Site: brandenburg
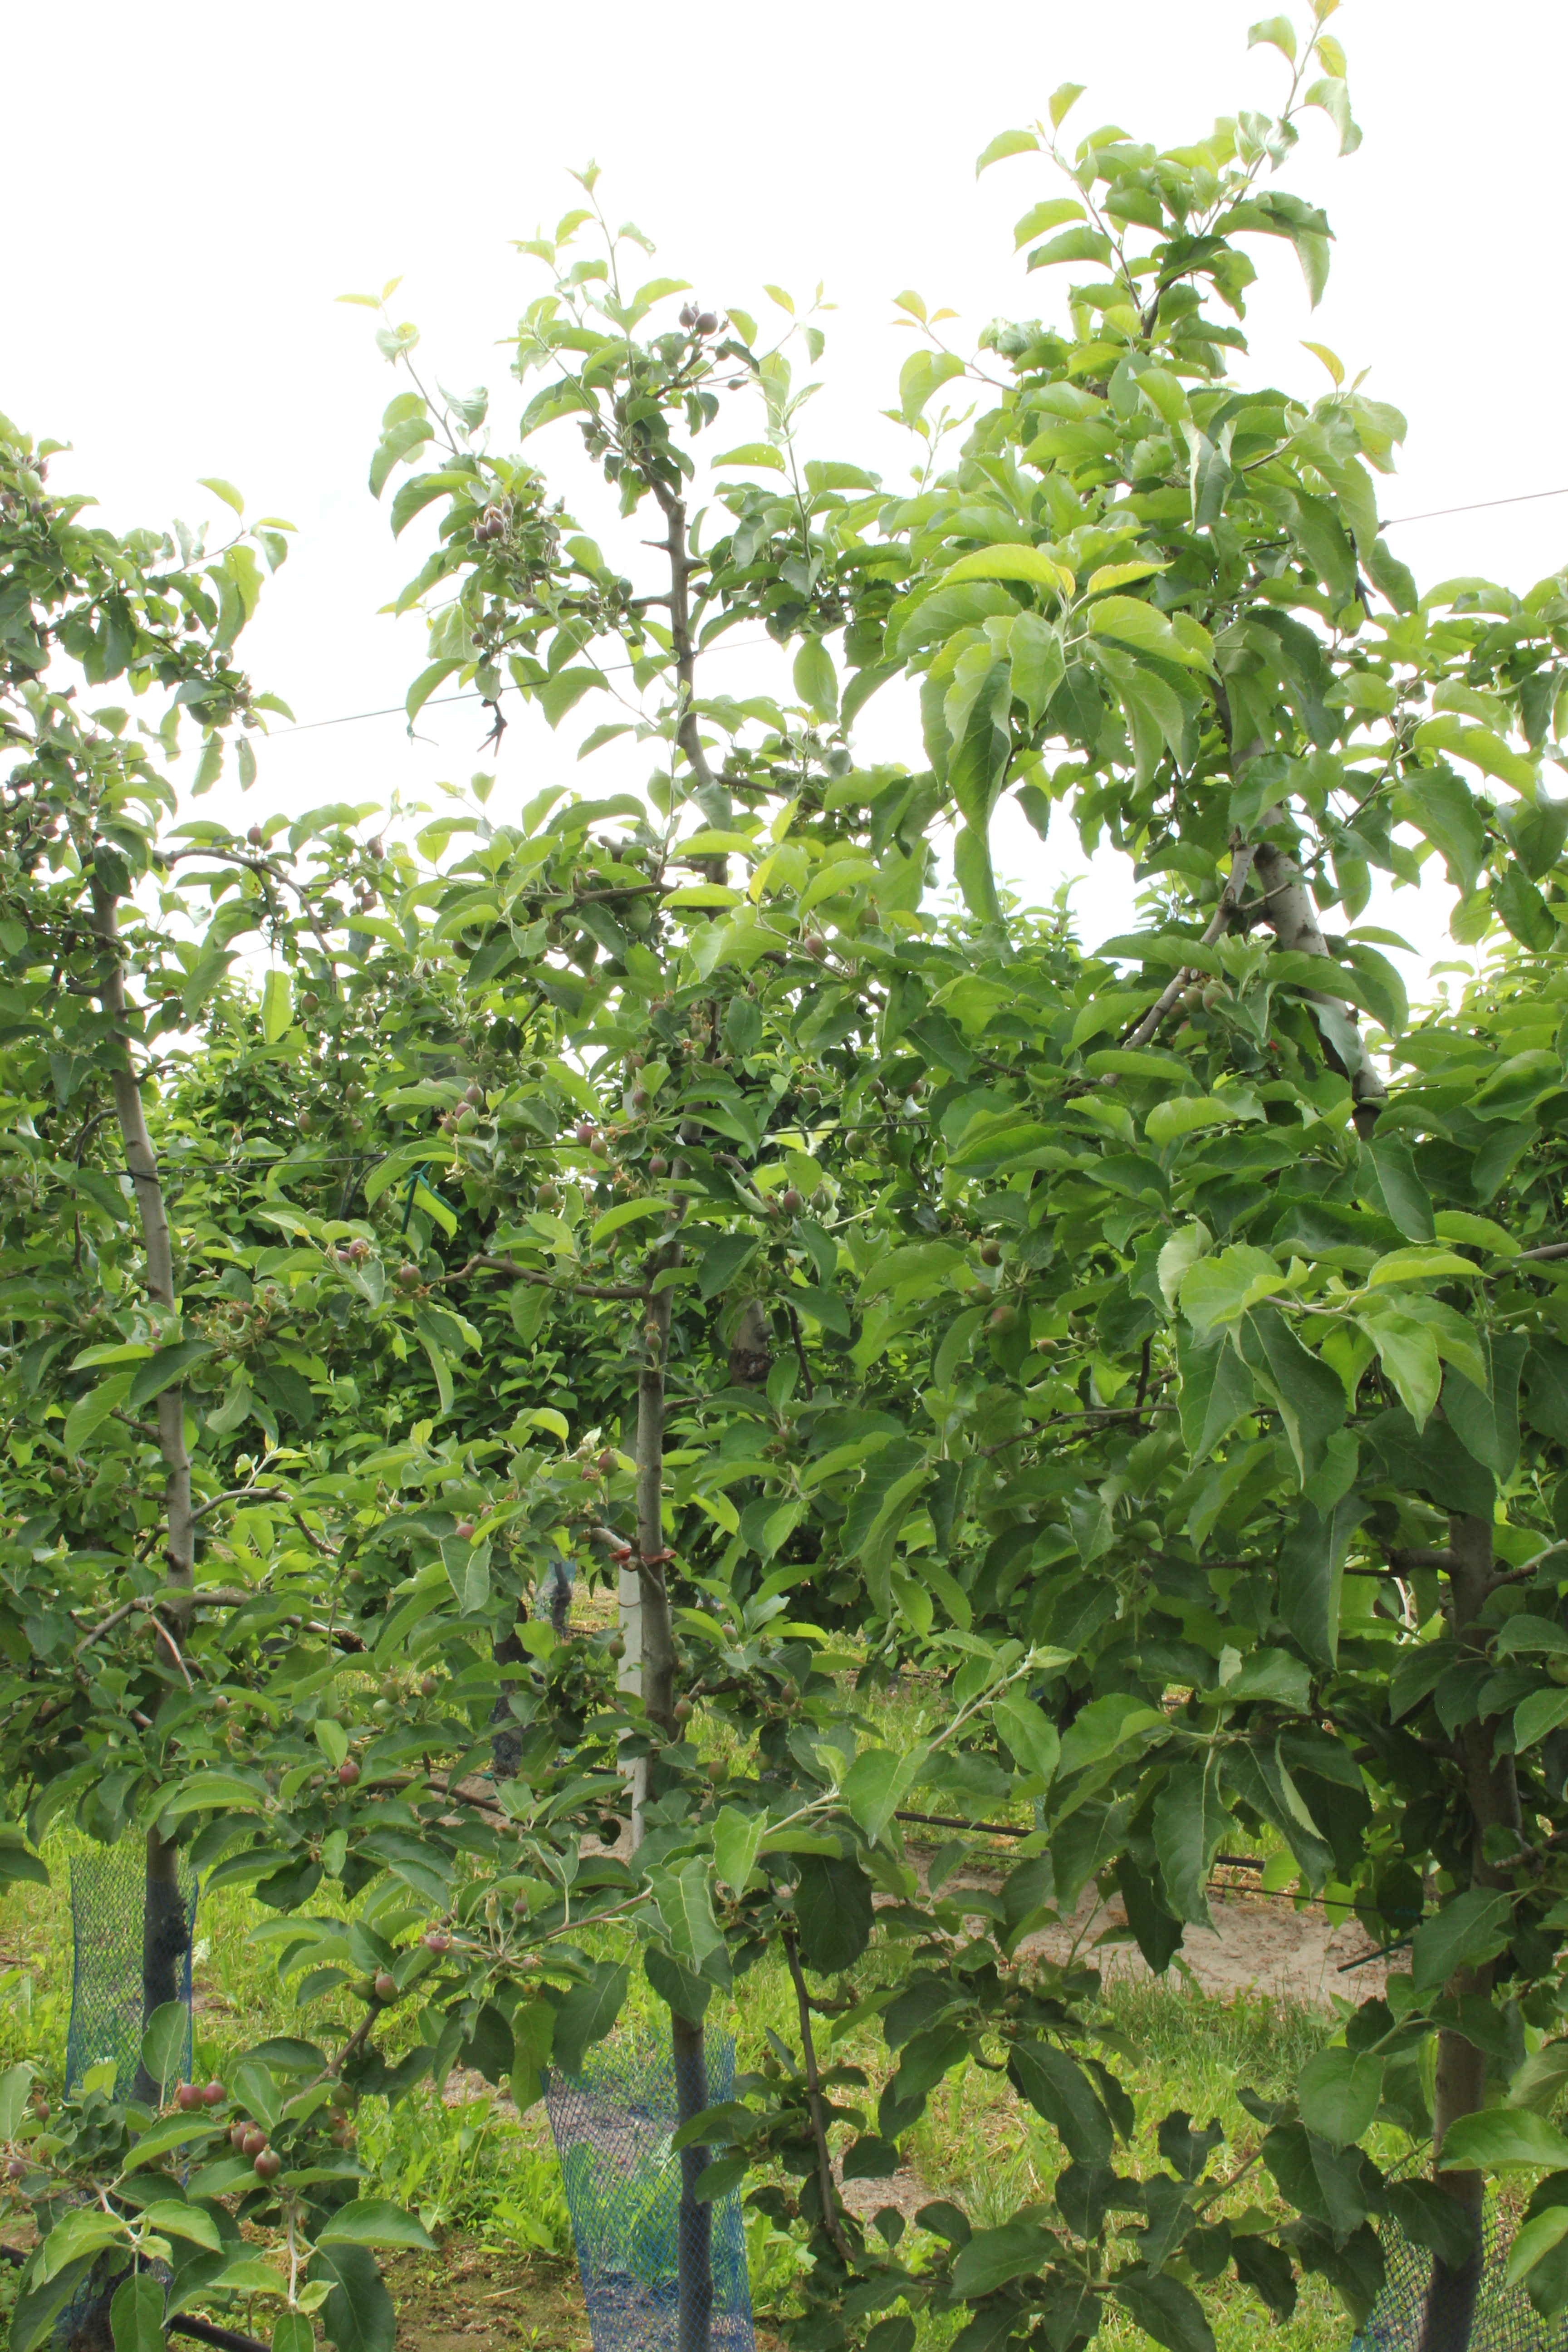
Growth stage (BBCH 72): Development of fruit